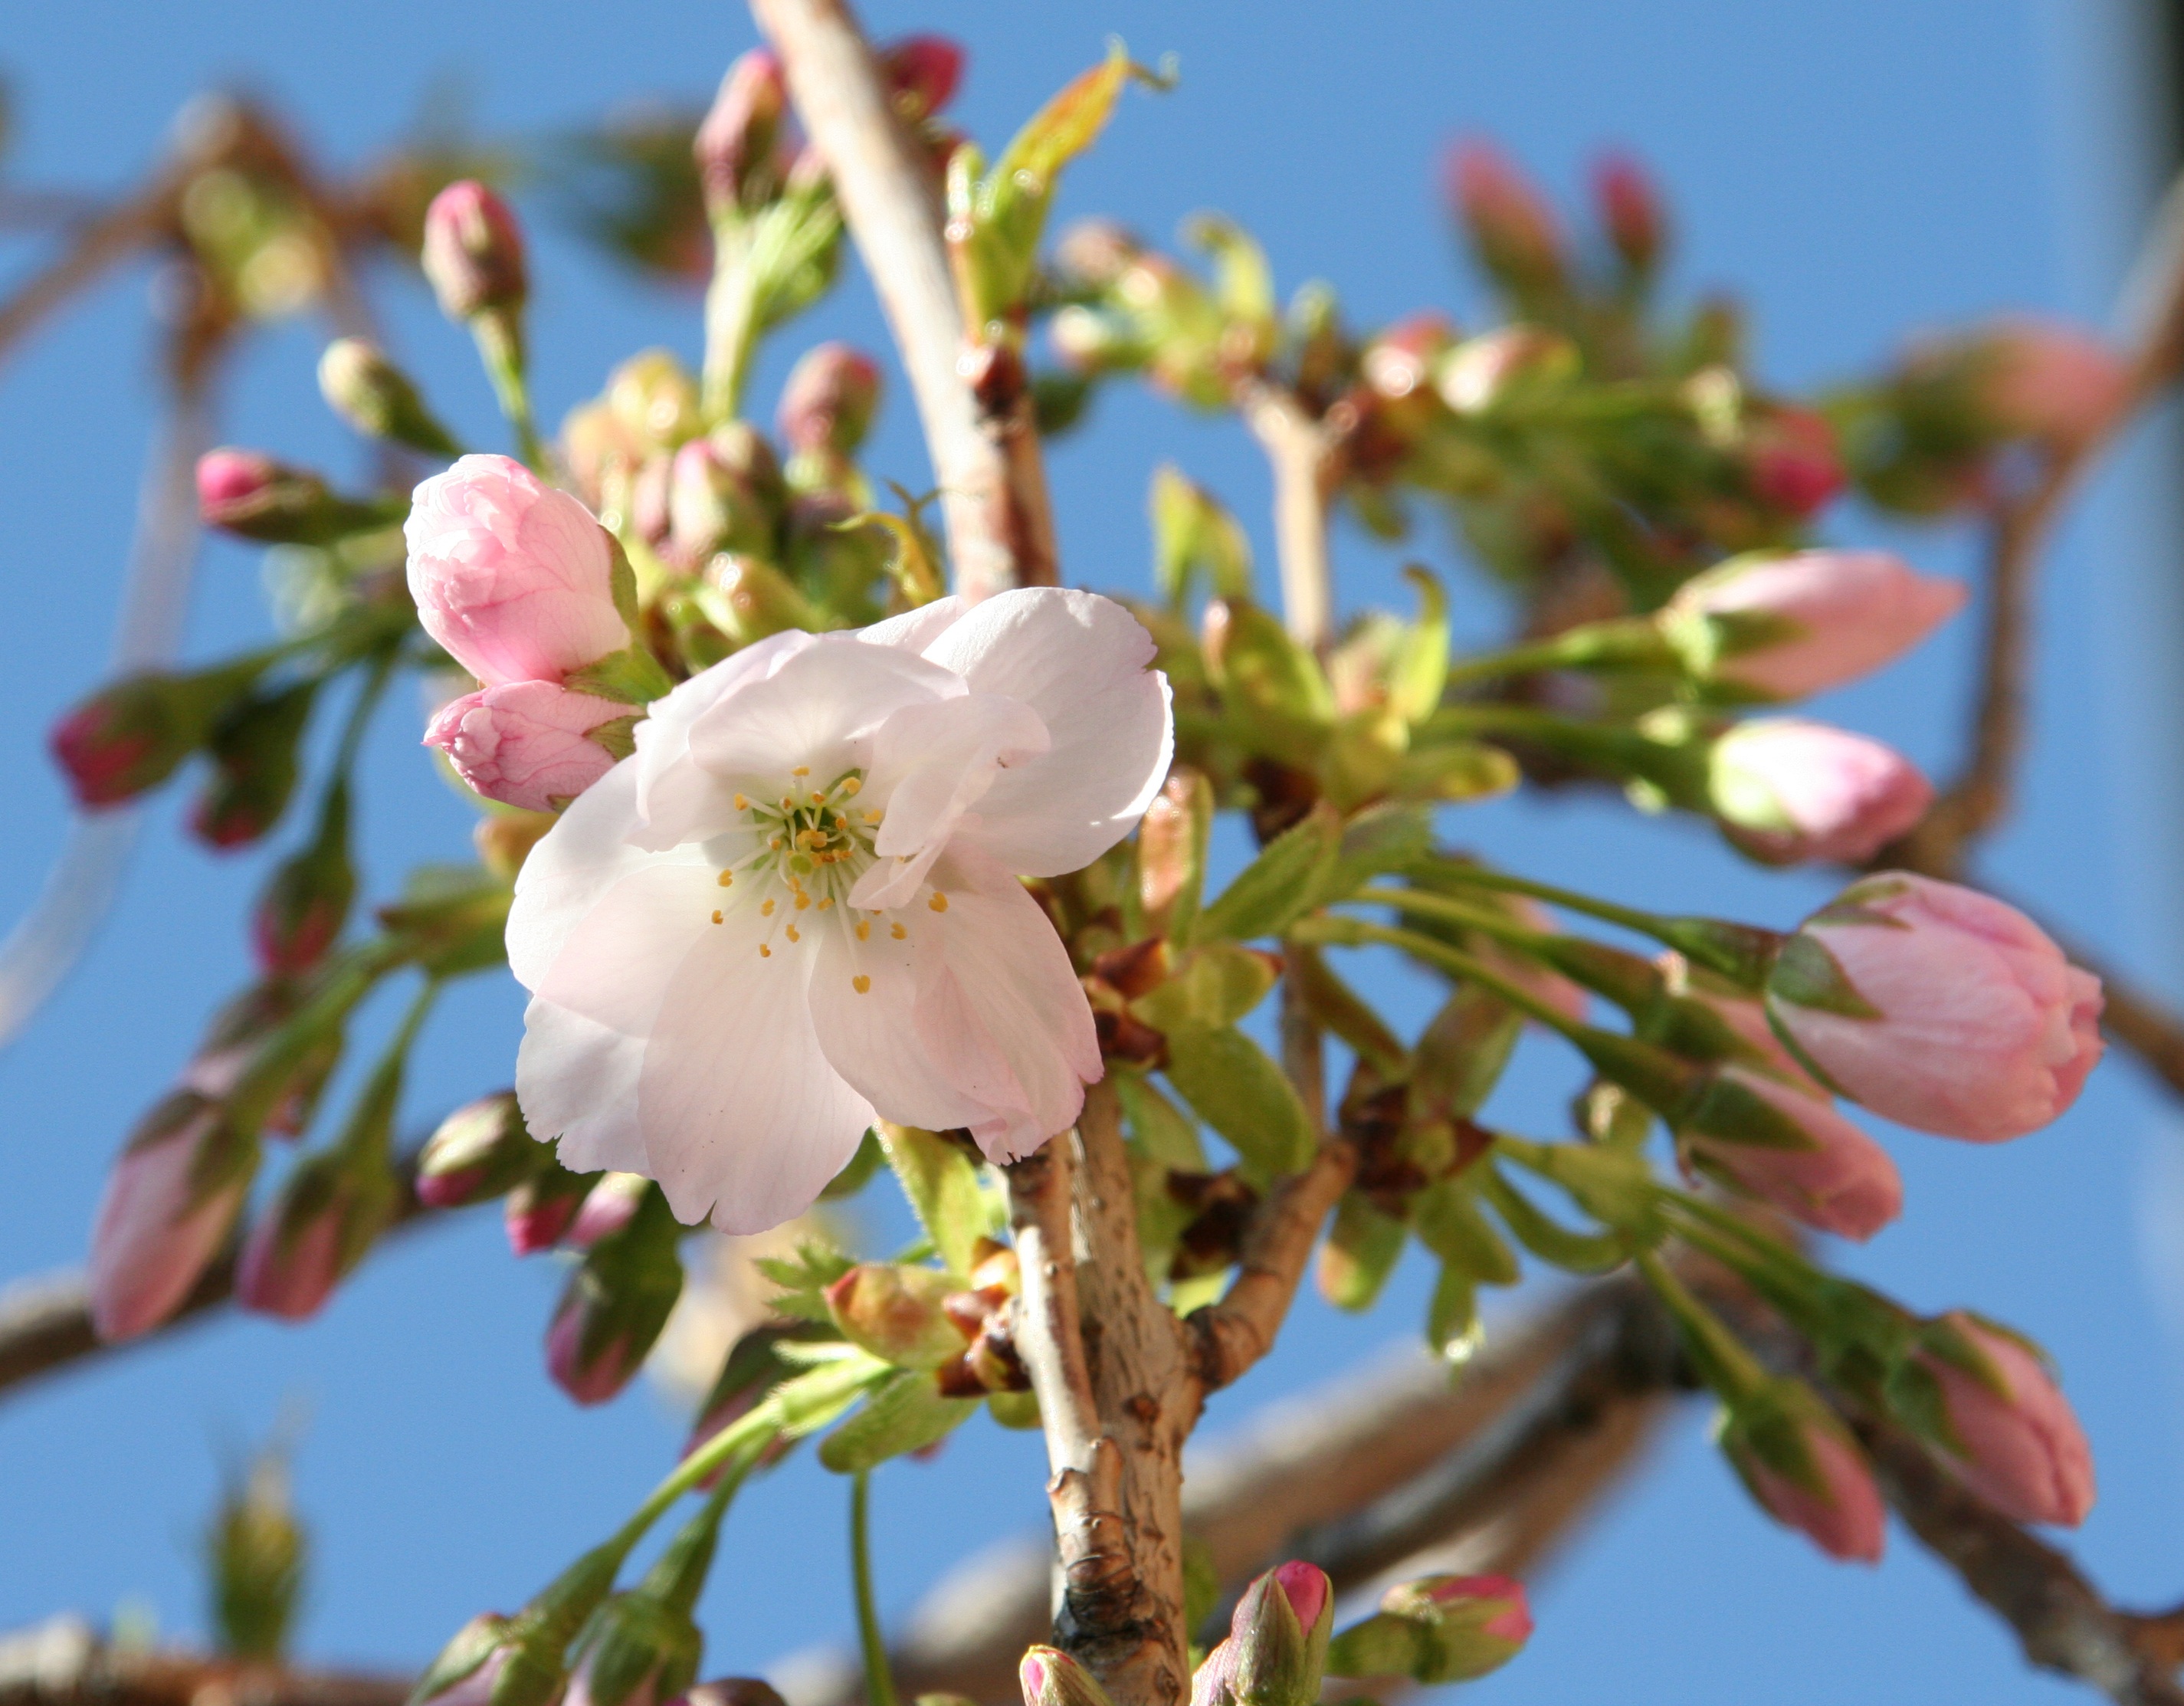
landscape, tree, nature, branch, blossom, light, plant, sky, sun, fruit, flower, food, spring, produce, botany, blue, flora, flowers, shrub, macro photography, flowering plant, rose family, woody plant, land plant